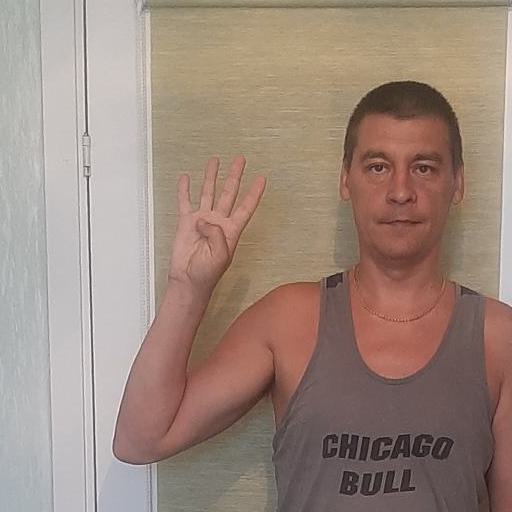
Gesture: four